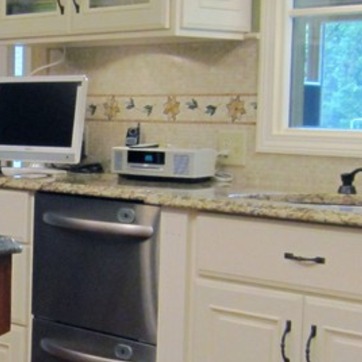
Material: polishedstone